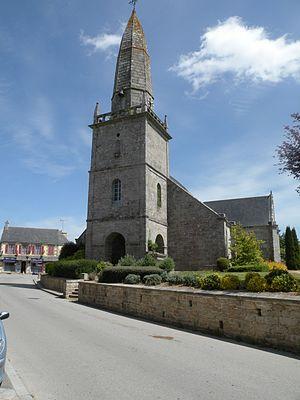
eglise de Malguénac
Malguénac [malgenak] est une commune française située dans le département du Morbihan en région Bretagne.